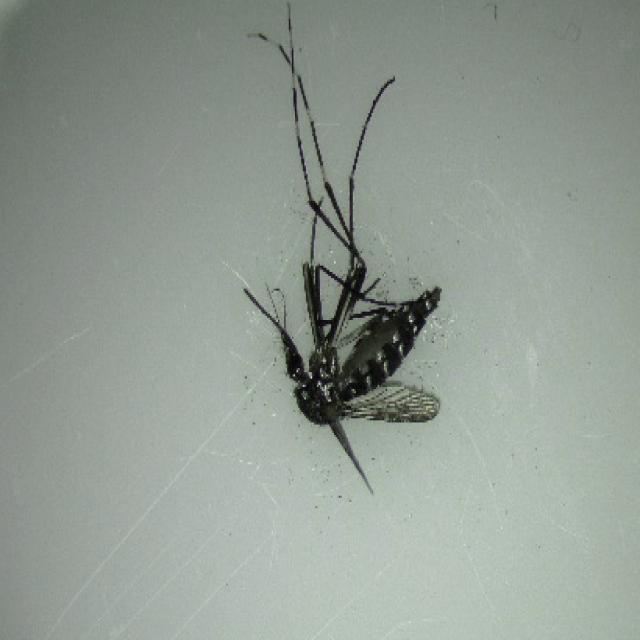
Species: aedes_albopictus